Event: Hurricane Matthew
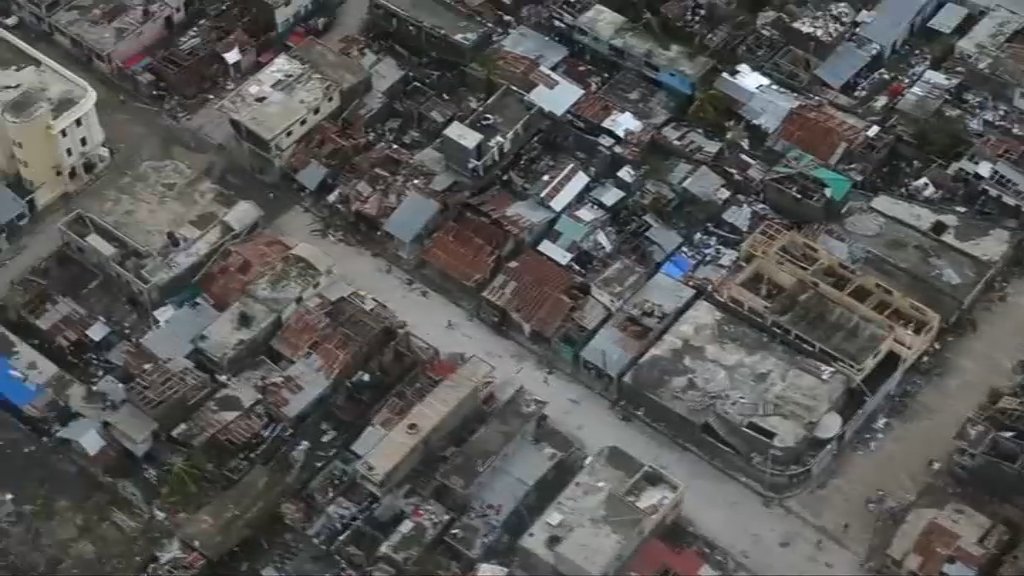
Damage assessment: damage